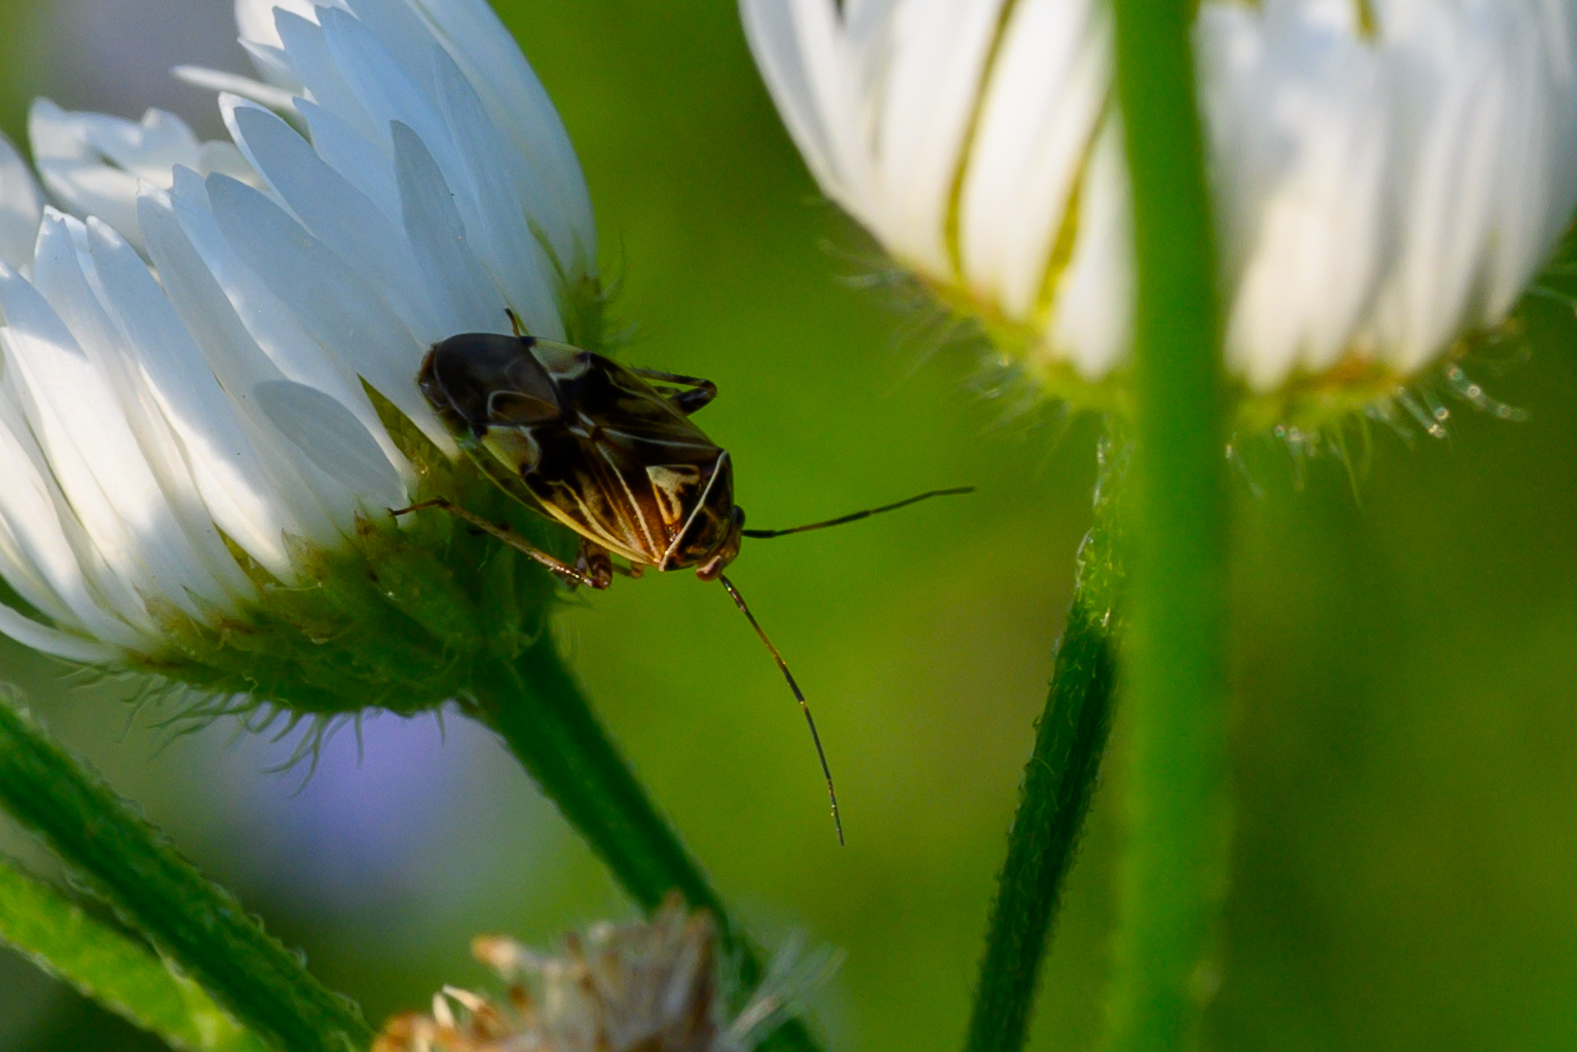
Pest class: lygus_bug